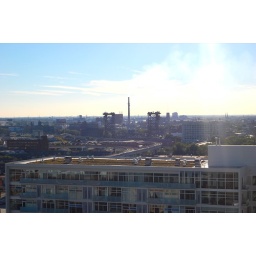
foreground: modern condo building with green roof. in distance: Fisk Generating Station (in Pilsen), a nasty coal-fired power plant.